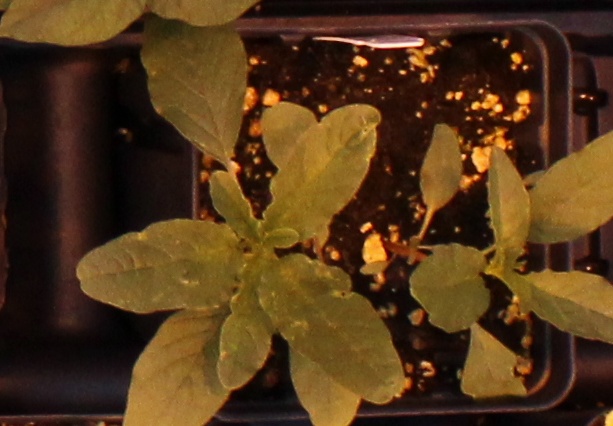
Label: Waterhemp